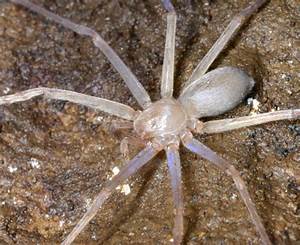
Label: spider